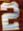
Number: 2